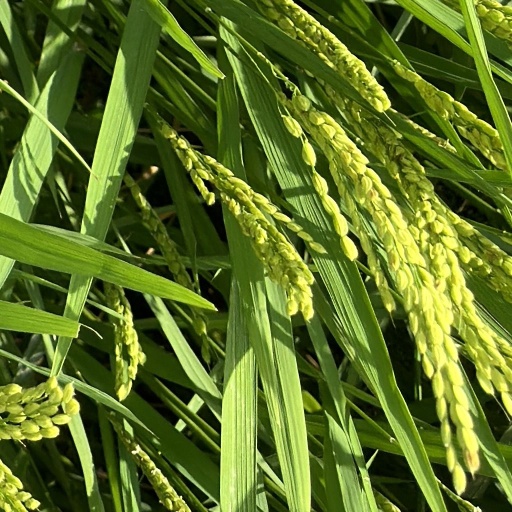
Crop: rice